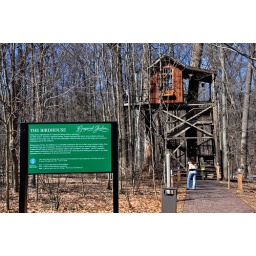
The &amp;quot;Bird House&amp;quot; tree house in Longwood Gardens near Kennett Square, Pennsylvania